Saitama Institute of Technology

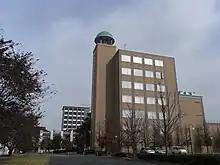

is a private university in Fukaya, Saitama, Japan, established in 1976. The predecessor of the school was founded in 1903.